Ineos 1:59 Challenge

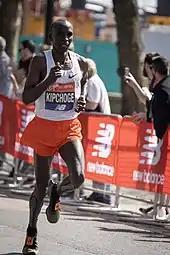
Kipchoge at the 2018 London Marathon

On 6 May 2019, in a press release on their website, British multinational chemicals company Ineos announced that Kipchoge would be attempting a 2-hour marathon in the autumn of 2019. Ineos has invested in sports ventures such as cycling team Ineos Grenadiers (bought from Sky in 2019, a team which had won 8 Grand Tours since 2012), and Formula One through the part ownership and principal sponsorship of Mercedes-Benz. The attempt was scheduled to take place on the 6 May 2019, the 65th anniversary of the "historic" four-minute mile by British runner Roger Bannister.